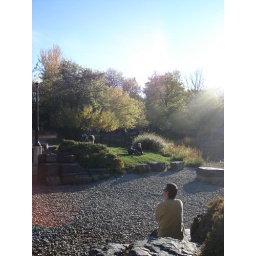
that lake usually has water in it